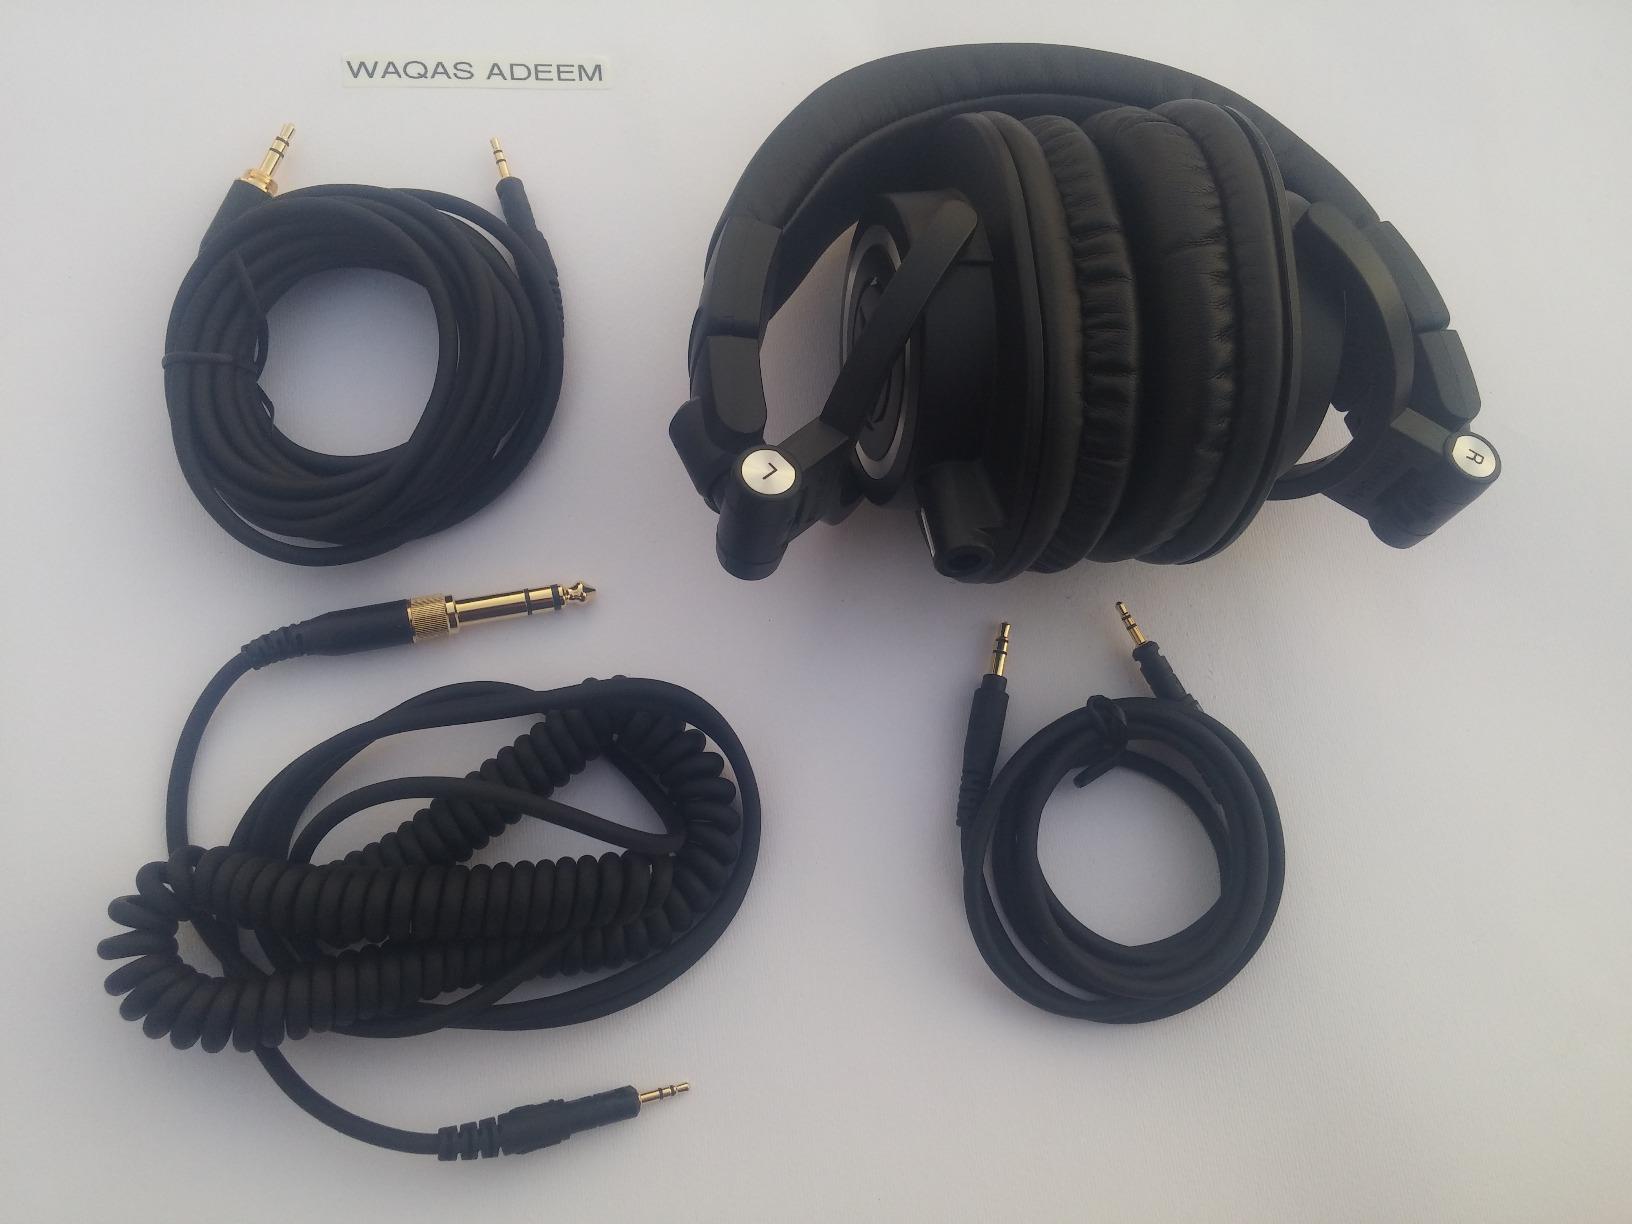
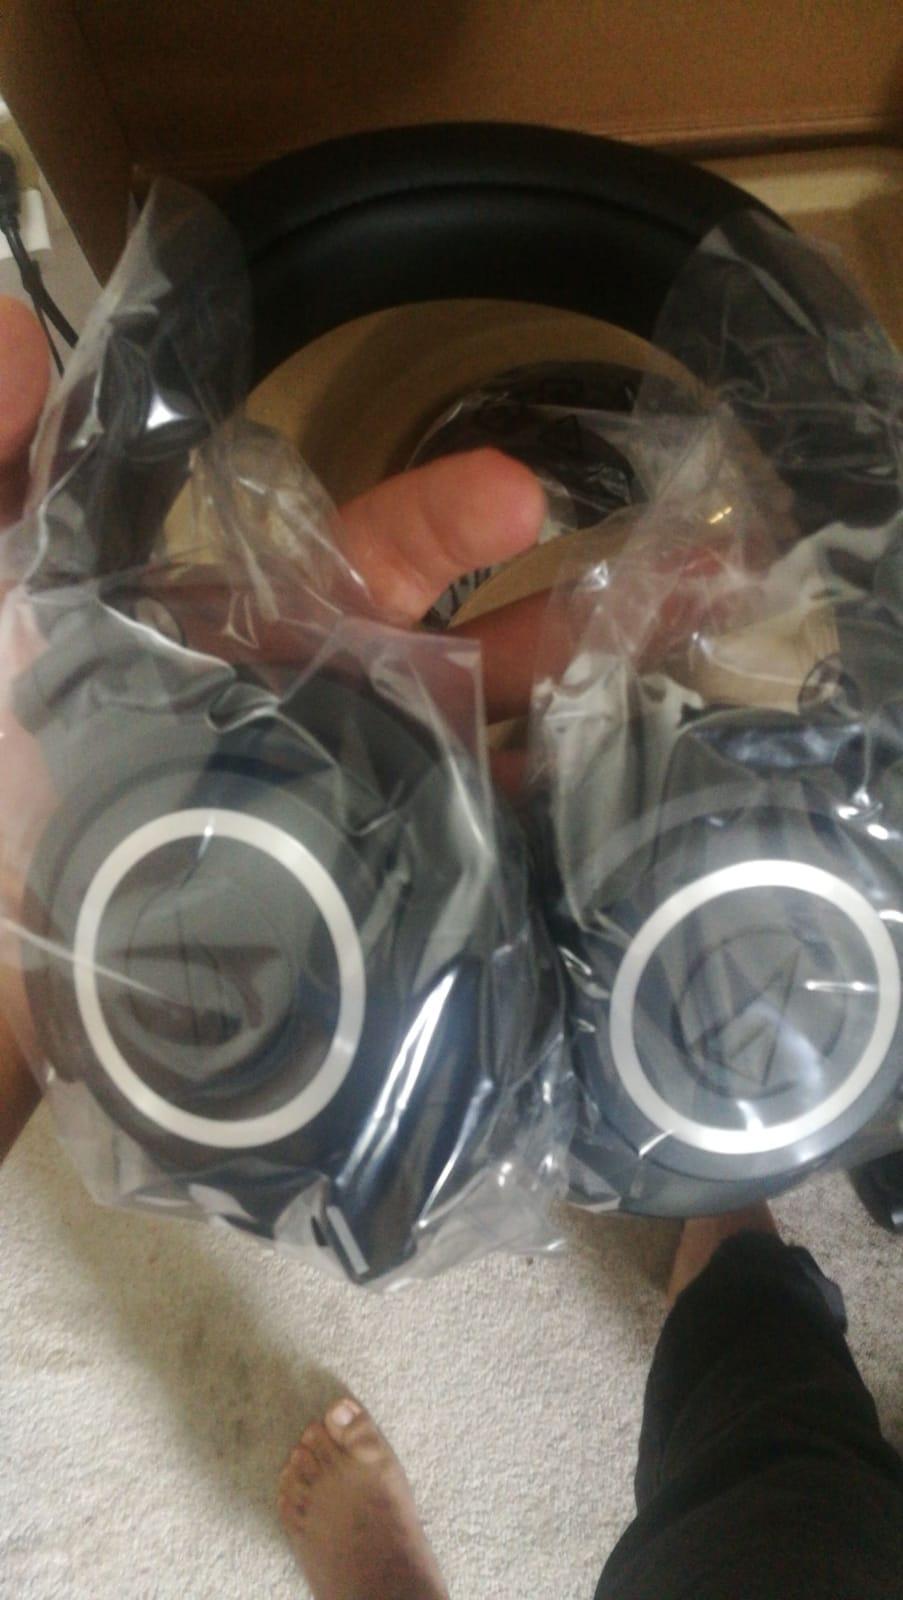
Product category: headphones
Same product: yes